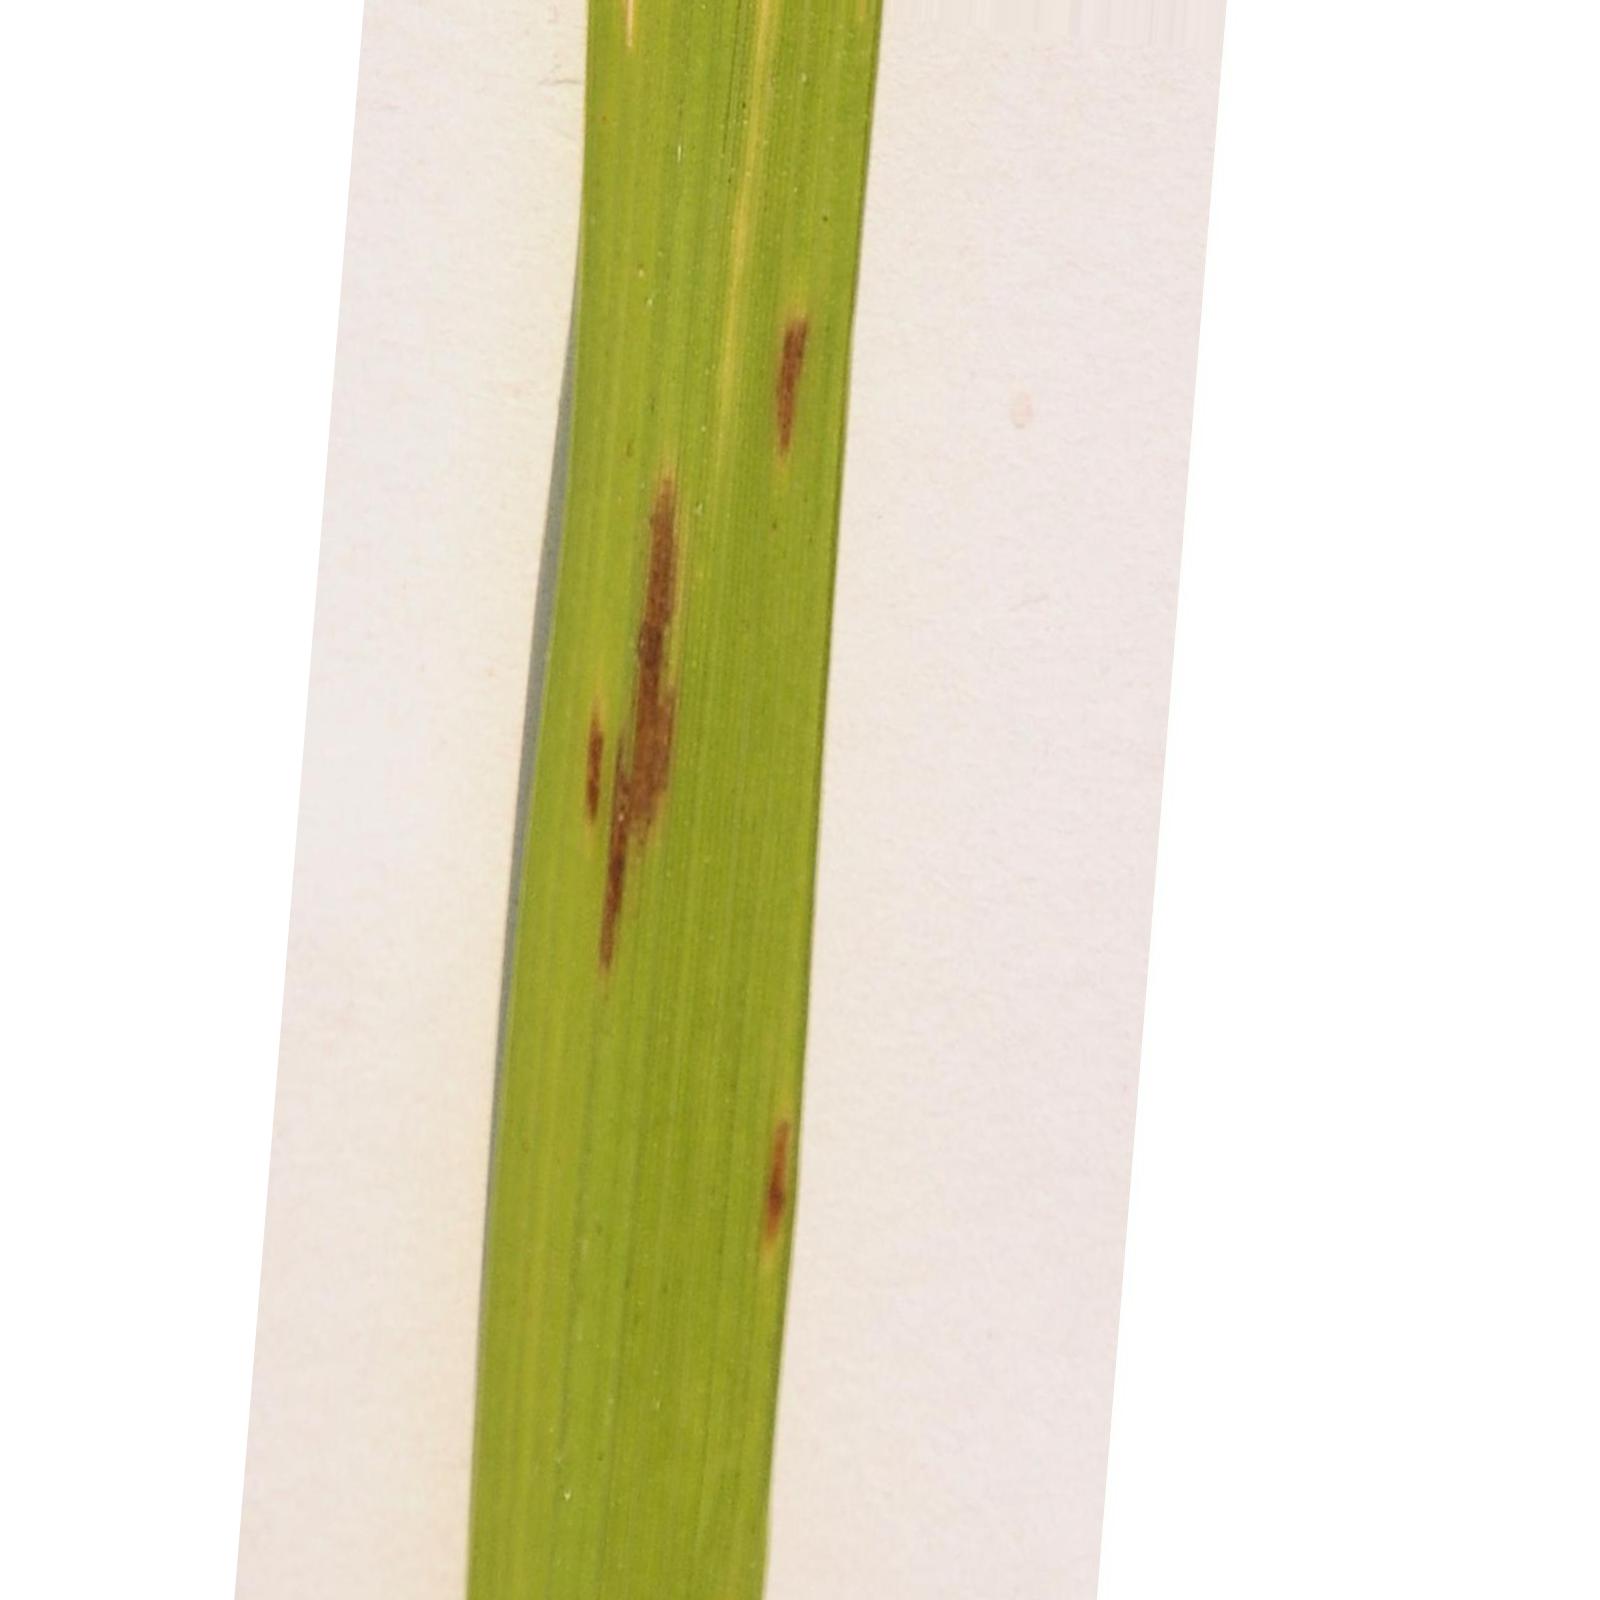
Nhãn: Bệnh Đốm Nâu ( Brown spot )